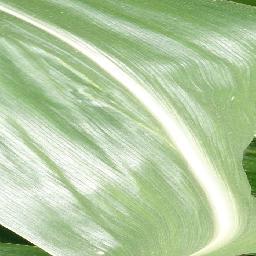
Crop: corn
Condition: (maize)_healthy